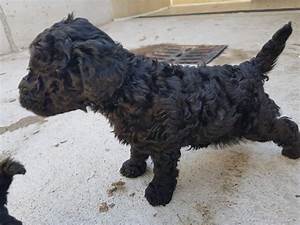
Label: cane